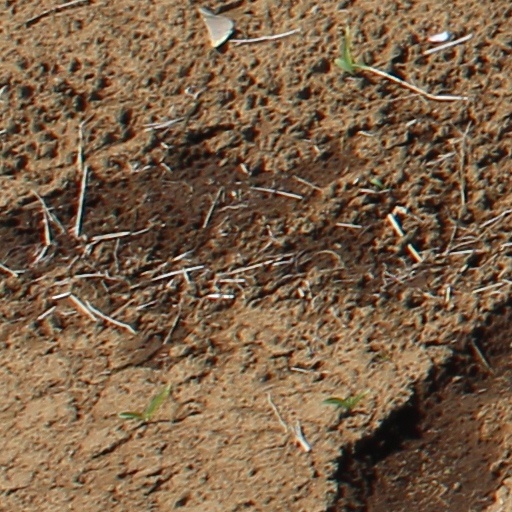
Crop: wheat